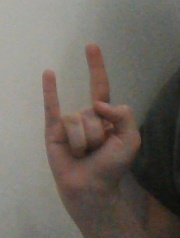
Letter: la